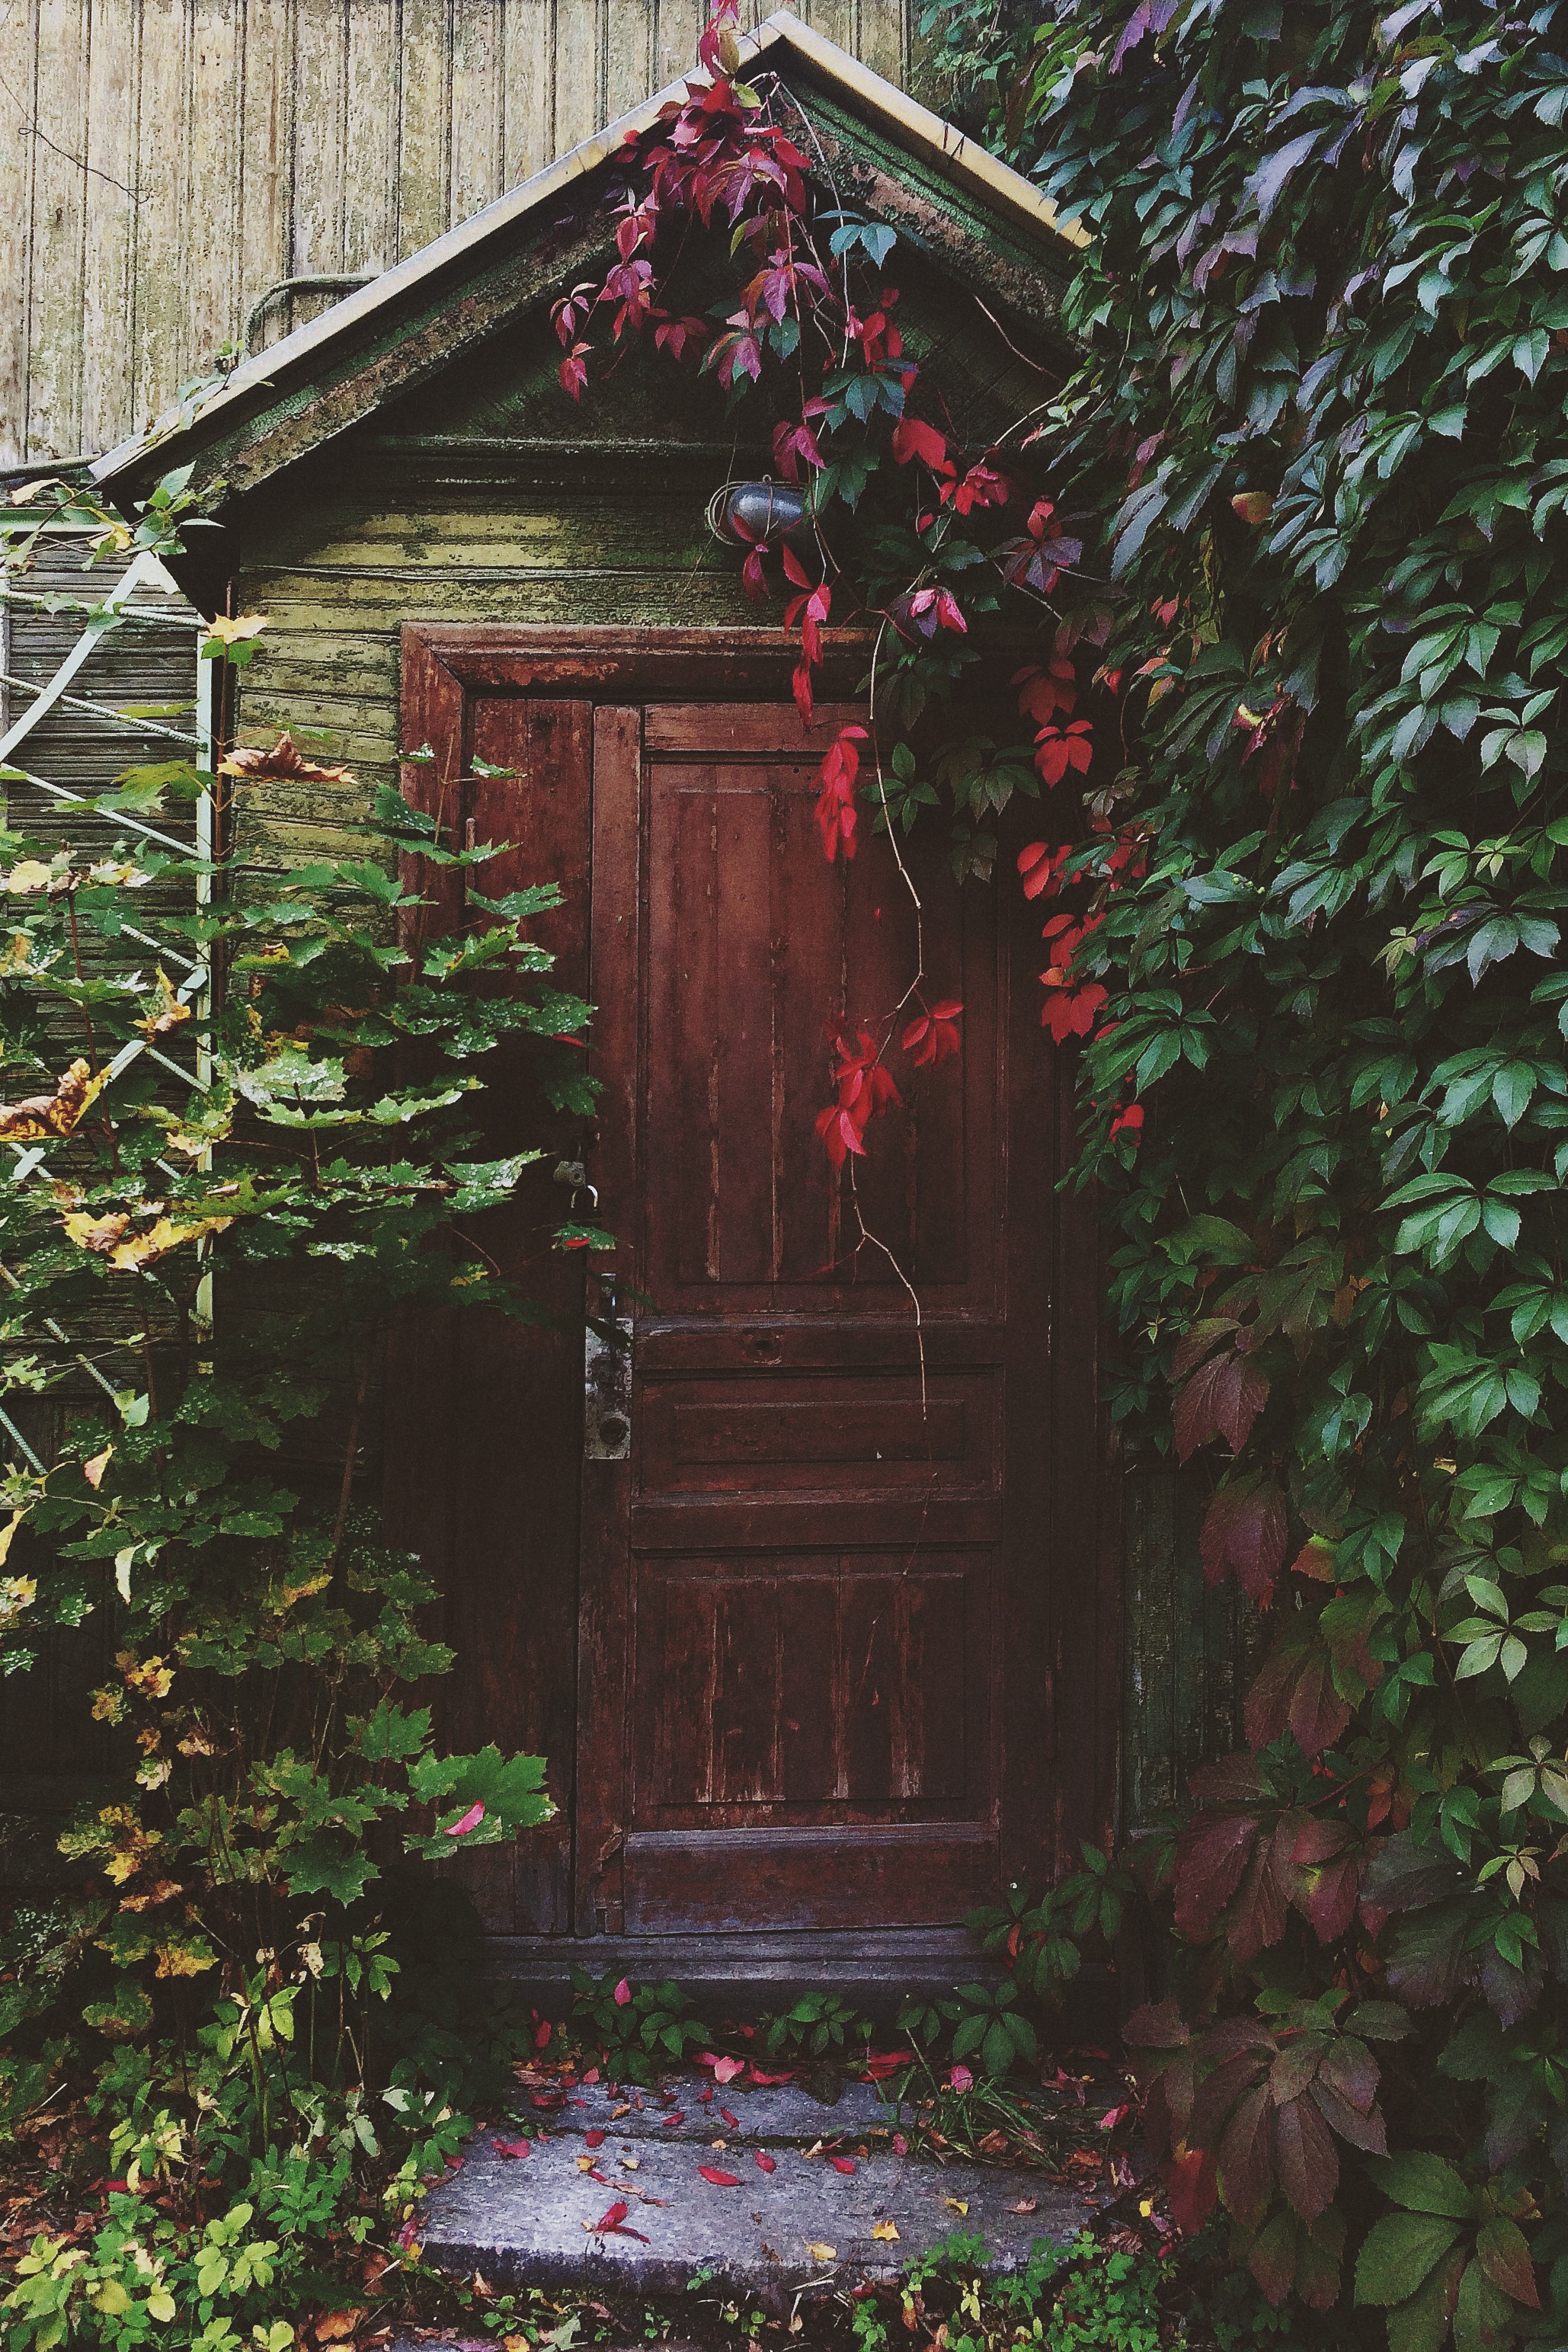
tree, house, leaf, flower, building, stone, green, autumn, backyard, botany, garden, lighting, door, shrine, yard, outdoor structure